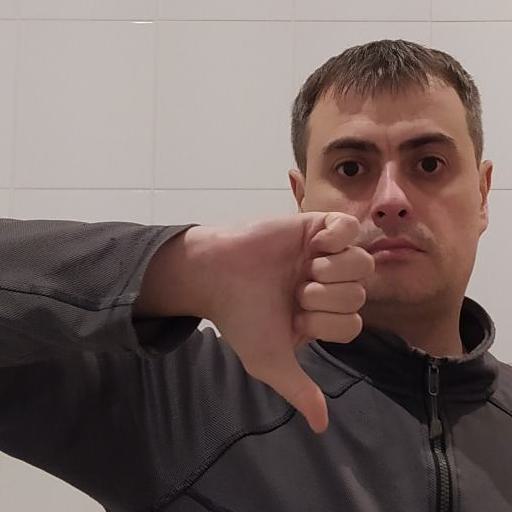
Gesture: dislike